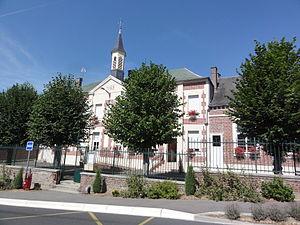
Thenelles est une commune française située dans le département de l'Aisne, en région Hauts-de-France.